Kozani

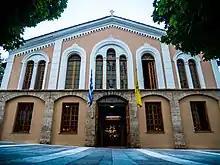
Saint Nicholas church

Kozani was probably founded by Christian settlers who, after the Ottoman conquest, withdrew from the plains of Macedonia into the mountains, during the 14th and 15th centuries. Its secure position soon attracted other Christians expelled from Epirus, in 1392. Together with the settlers from Epirus, many cattle-breeders moved in the region.